List of accolades received by Guillermo del Toro's Pinocchio

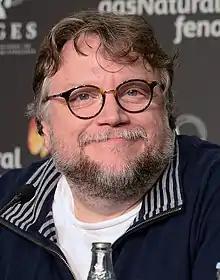
Guillermo del Toro received acclaim for his screenplay, direction and animation

"Guillermo del Toro's Pinocchio" (or simply "Pinocchio") is a 2022 stop-motion animated musical dark fantasy film directed by Guillermo del Toro and Mark Gustafson, with a screenplay by del Toro and Patrick McHale. The story was written by Matthew Robbins and del Toro, who modified the script drawing from the 1883 Italian novel "The Adventures of Pinocchio" by Carlo Collodi, and also influenced Gris Grimly's illustrations for a 2002 edition of the book. As per the novel, the film reimagines the adventures of Pinocchio, a wooden puppet who comes to life as the son of his carver Geppetto. The film stars the voices of Gregory Mann as Pinocchio and David Bradley as Geppetto, alongside Ewan McGregor, Burn Gorman, Ron Perlman, John Turturro, Finn Wolfhard, Cate Blanchett, Tim Blake Nelson, Christoph Waltz, and Tilda Swinton.